Alienators: Evolution Continues (video game)

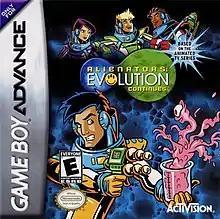
North American cover art

Alienators: Evolution Continues is an action game for the Game Boy Advance. It was developed by Digital Eclipse and published by Activision. The game was released in November 2001. The game is based on the animated science fiction TV show "". The player plays as Dr. Ira Kane to save the world from alien domination.